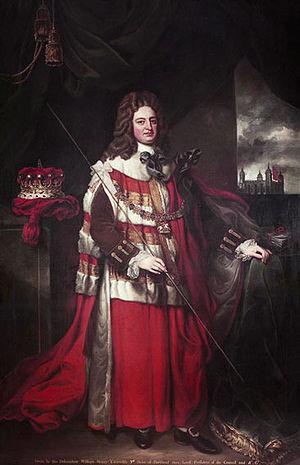
Robert Harley, 1ᵉʳ comte d'Oxford et comte Mortimer, est un homme politique anglais de l'époque de la fin de la Révolution financière britannique.